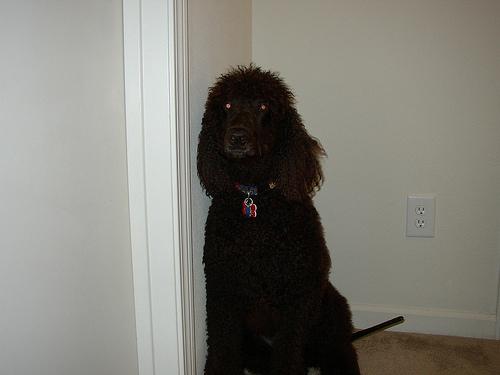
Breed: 219-n000066-Irish_water_spaniel